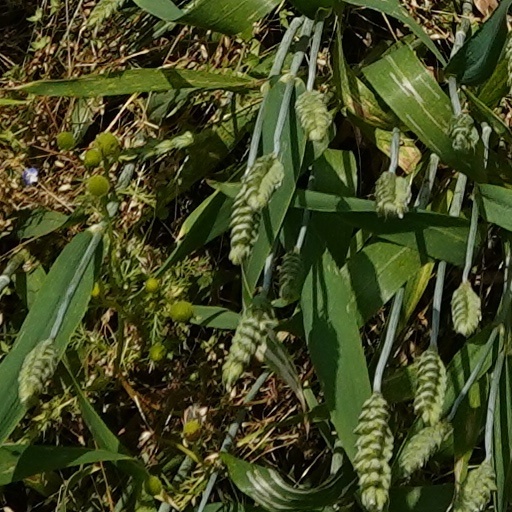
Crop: wheat